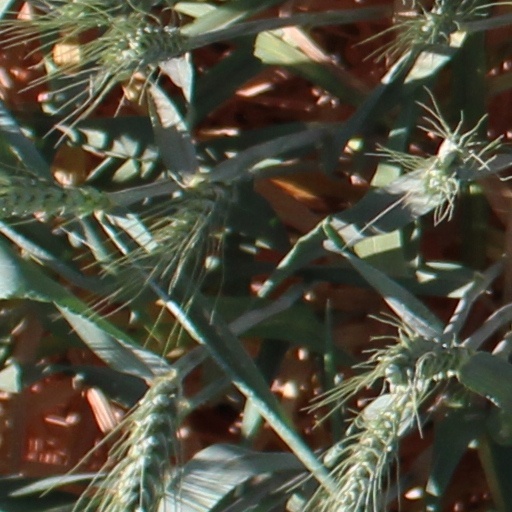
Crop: wheat